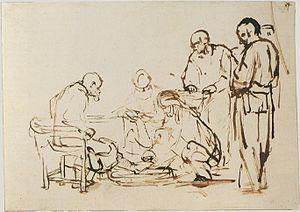
Le lavement des pieds, appelé aussi podonipsie en grec ou pedilavium en latin, est un acte rituel accompli en mémoire du lavement des pieds des apôtres par Jésus-Christ la veille de sa Passion, avant de se mettre à table pour la cène.